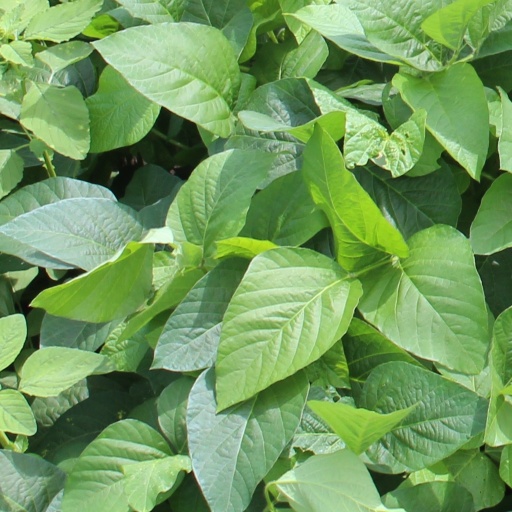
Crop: soybean